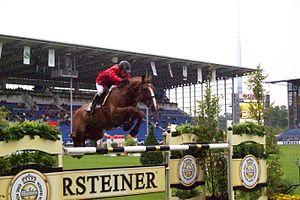
Le Zweibrücker est une race chevaline provenant de demi-sangs, originaire de Rhénanie-Palatinat et de la Sarre, en Allemagne. Comme la plupart des demi-sang allemands, elle est destinée au sport. Traditionnellement, l'élevage des Zweibrücken a été centralisé autour du haras de Zweibrücken, mais depuis 1977, il est placé sous la responsabilité de l'Association des éleveurs de chevaux de Rhénanie-Palatinat-Sarre. Le Zweibrücker moderne est un cheval élégant de grand gabarit, un bon cheval de sport avec des allures puissantes et élastiques, idéal pour le dressage, le saut d'obstacles, le concours complet d'équitation et l'attelage combiné.